Archaeology of Oman

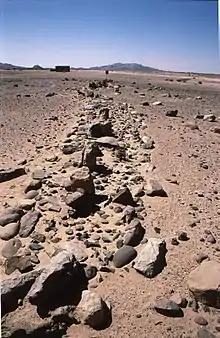
A trilith at the site near al-Jawābī in the Ṣūr Wilayat.

Several Late Iron Age sites do not link in terms of form and details of manufacture of their artifacts with the Samad characteristic assemblage. For example, the weapons are differently fashioned, as in one grave at Bawshar. Curiously, some of the monuments previously described as megalithic, are now described as 'small stone monuments'. The term megalith has been used and misused in a wide variety of meanings; triliths found in Oman differ from ones in Europe in size and shape. The most important example are triliths (Arab. ʿathfiya/ʿathāfy) - rowed groups of three stones perched together to form a steep pyramid. A fourth stone may lie horizontally on top. Triliths usually lie in wadis, the main habitation area of nomads. Scholars have suggested a connection between the speakers of the Modern South Arabian Language, Mahra, and the triliths. To judge from Mehra place-names and the triliths, Mahri speakers lived further to the north until Bedouin tribes pushed them into the south. The triliths are the only find-category that central and southern Oman hold in common. A connection with Ṧḥahrī/Ǧibbāli is also plausible since triliths lie in areas in which today this language group still is actively spoken.